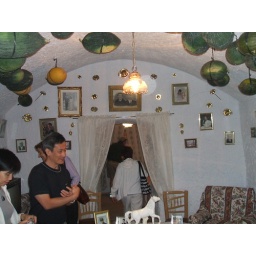
house in mountain